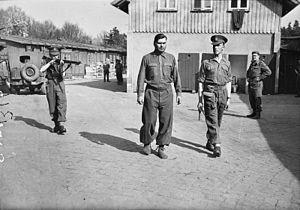
Josef Kramer était un SS-Hauptsturmführer, commandant dans plusieurs camps de concentration. Il a aussi commandé une partie du camp d’extermination d’Auschwitz. Surnommé la « Bête de Belsen » par les déportés, il compte parmi les criminels nazis dont la cruauté et le sadisme sont les plus célèbres.
Le procès de Belsen fut constitué d'une série de jugements intentés par les puissances alliées contre d'anciens fonctionnaires de l'Allemagne nazie après la fin de la Seconde Guerre mondiale. Le procès de Belsen s’est tenu en Allemagne en Basse-Saxe, à proximité du camp, dans la ville de Lunebourg, au 30 Lindenstraße. Les accusés étaient des hommes, des femmes de la SS et des fonctionnaires ayant travaillé dans divers camps de concentration, notamment celui d’Auschwitz et de Bergen-Belsen. Le procès a suscité un intérêt considérable dans le monde, le public découvrant pour la première fois les responsables, ou même pour certains, l’existence d’assassinats de masse dans les camps d'extermination de l’est.